Joseph-Antoine Froelicher

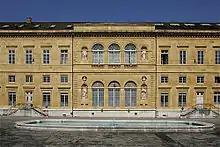
Collège Latin, Neuenburg

Josef Anton or Joseph-Antoine Froelicher or Frölicher (2 November 1790 – 9 January 1866, Paris) was a Swiss architect.